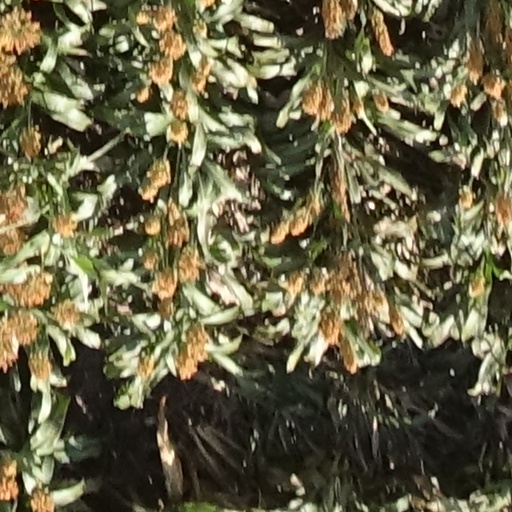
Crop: sorghum